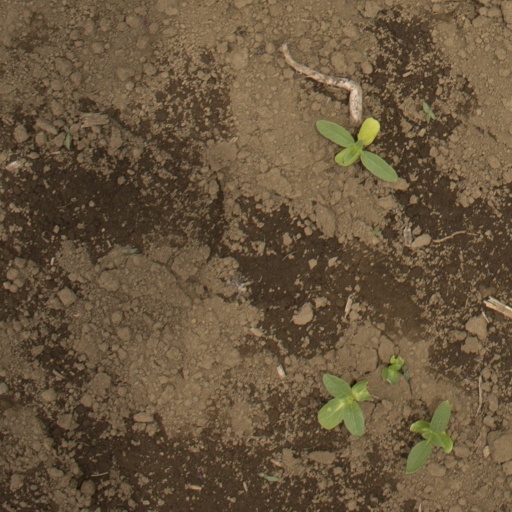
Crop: Jerusalem artichoke